Fear Clinic (film)

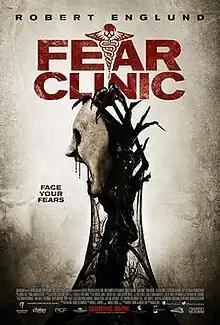
Theatrical release poster

Fear Clinic is a 2014 horror film by Robert Green Hall, based upon the web series of the same name. The movie, which was partially funded through crowdsourcing, stars Robert Englund as a psychiatrist that tries to cure phobias by using extreme methods. The film received its world premiere on 22 October 2014 at the Screamfest Horror Film Festival and was released on DVD in the United States on 10 February 2015.